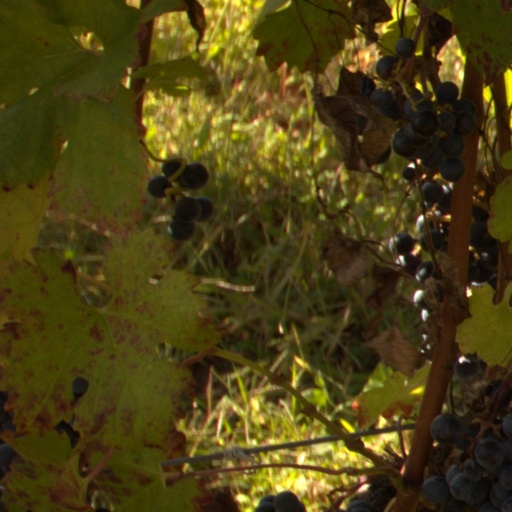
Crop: grape